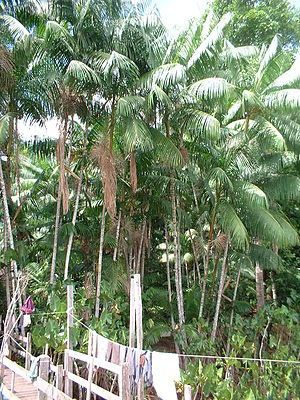
Acaipalme
"Acaipalme eller Kålpalme er et palmetræ af slægten Euterpe, der dyrkes for sin frugt og ""palmehjerter"". Dens navn kommer fra det brasilianske portugisiske ord ïwaca'i = ""[frugt som] græder eller udstøder vand"". Den globale efterspørgsel efter frugten er vokset hurtigt i de seneste år, og er nu den primære grund til at palmen dyrkes. Euterpe edulis er en nært beslægtet art, som nu er den primære kilde til ""palmehjerter"".